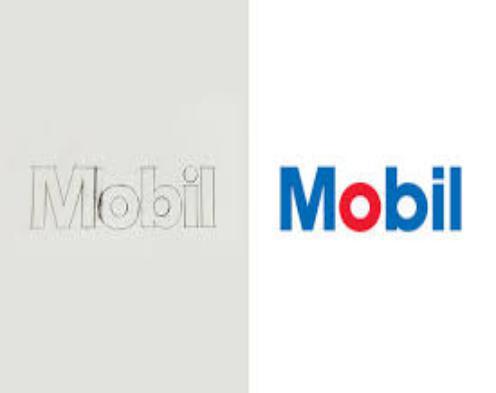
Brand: mobil
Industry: Necessities